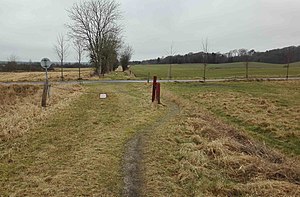
Trudsholm (Kastbjerg Sogn) / Ejere af Trudsholm
Her ved Trudsholm Alle lå Trudsholm trinbræt
Randers-Hadsund Jernbanes tracé vider sig ud, hvor Trudsholm trinbræt lå, og krydser Trudsholm Alle
.